Bartolomeu Dias

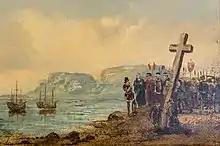
Dias erecting a "padrão" at the Cape of Good Hope in 1488

In 1486 he seems to have been a cavalier of the king's household and superintendent of the royal warehouses; on 10 October in that year, he received an annuity of 6000 reis from King John II of Portugal for "services to come"; and sometime after this (probably about July or August 1487, rather than July 1486, the traditional date) he left Lisbon with three ships to carry on the work of African exploration so significantly advanced by Diogo Cão. Dias was also charged with searching for Prester John, a legendary figure believed to be the powerful Christian ruler of a realm somewhere beyond Europe, possibly in the African interior. Dias was provided with two caravels of about 50 tons each ("São Cristóvão" and "São Pantaleão") and a square-rigged supply ship captained by his brother Diogo. He recruited some of the leading pilots of the day, including Pero de Alenquer and João de Santiago, who had previously sailed with Cão.